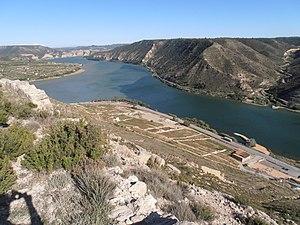
Le Aiguabarreig est un espace naturel de grande importance pour la reproduction, l'hivernage et le repos de la faune migratrice située en Mequinenza. C'est la plus grande zone de confluence fluviale de la péninsule ibérique, une des plus grandes d'Europe et considérée comme un des plus grands espaces naturels d'Espagne.
Bajo Cinca/Baix Cinca, Bajo Cinca ou Baix Cinca, est une comarque d'Aragon.